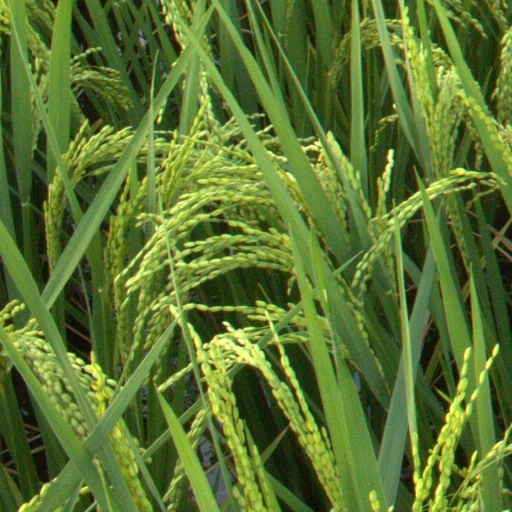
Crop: rice